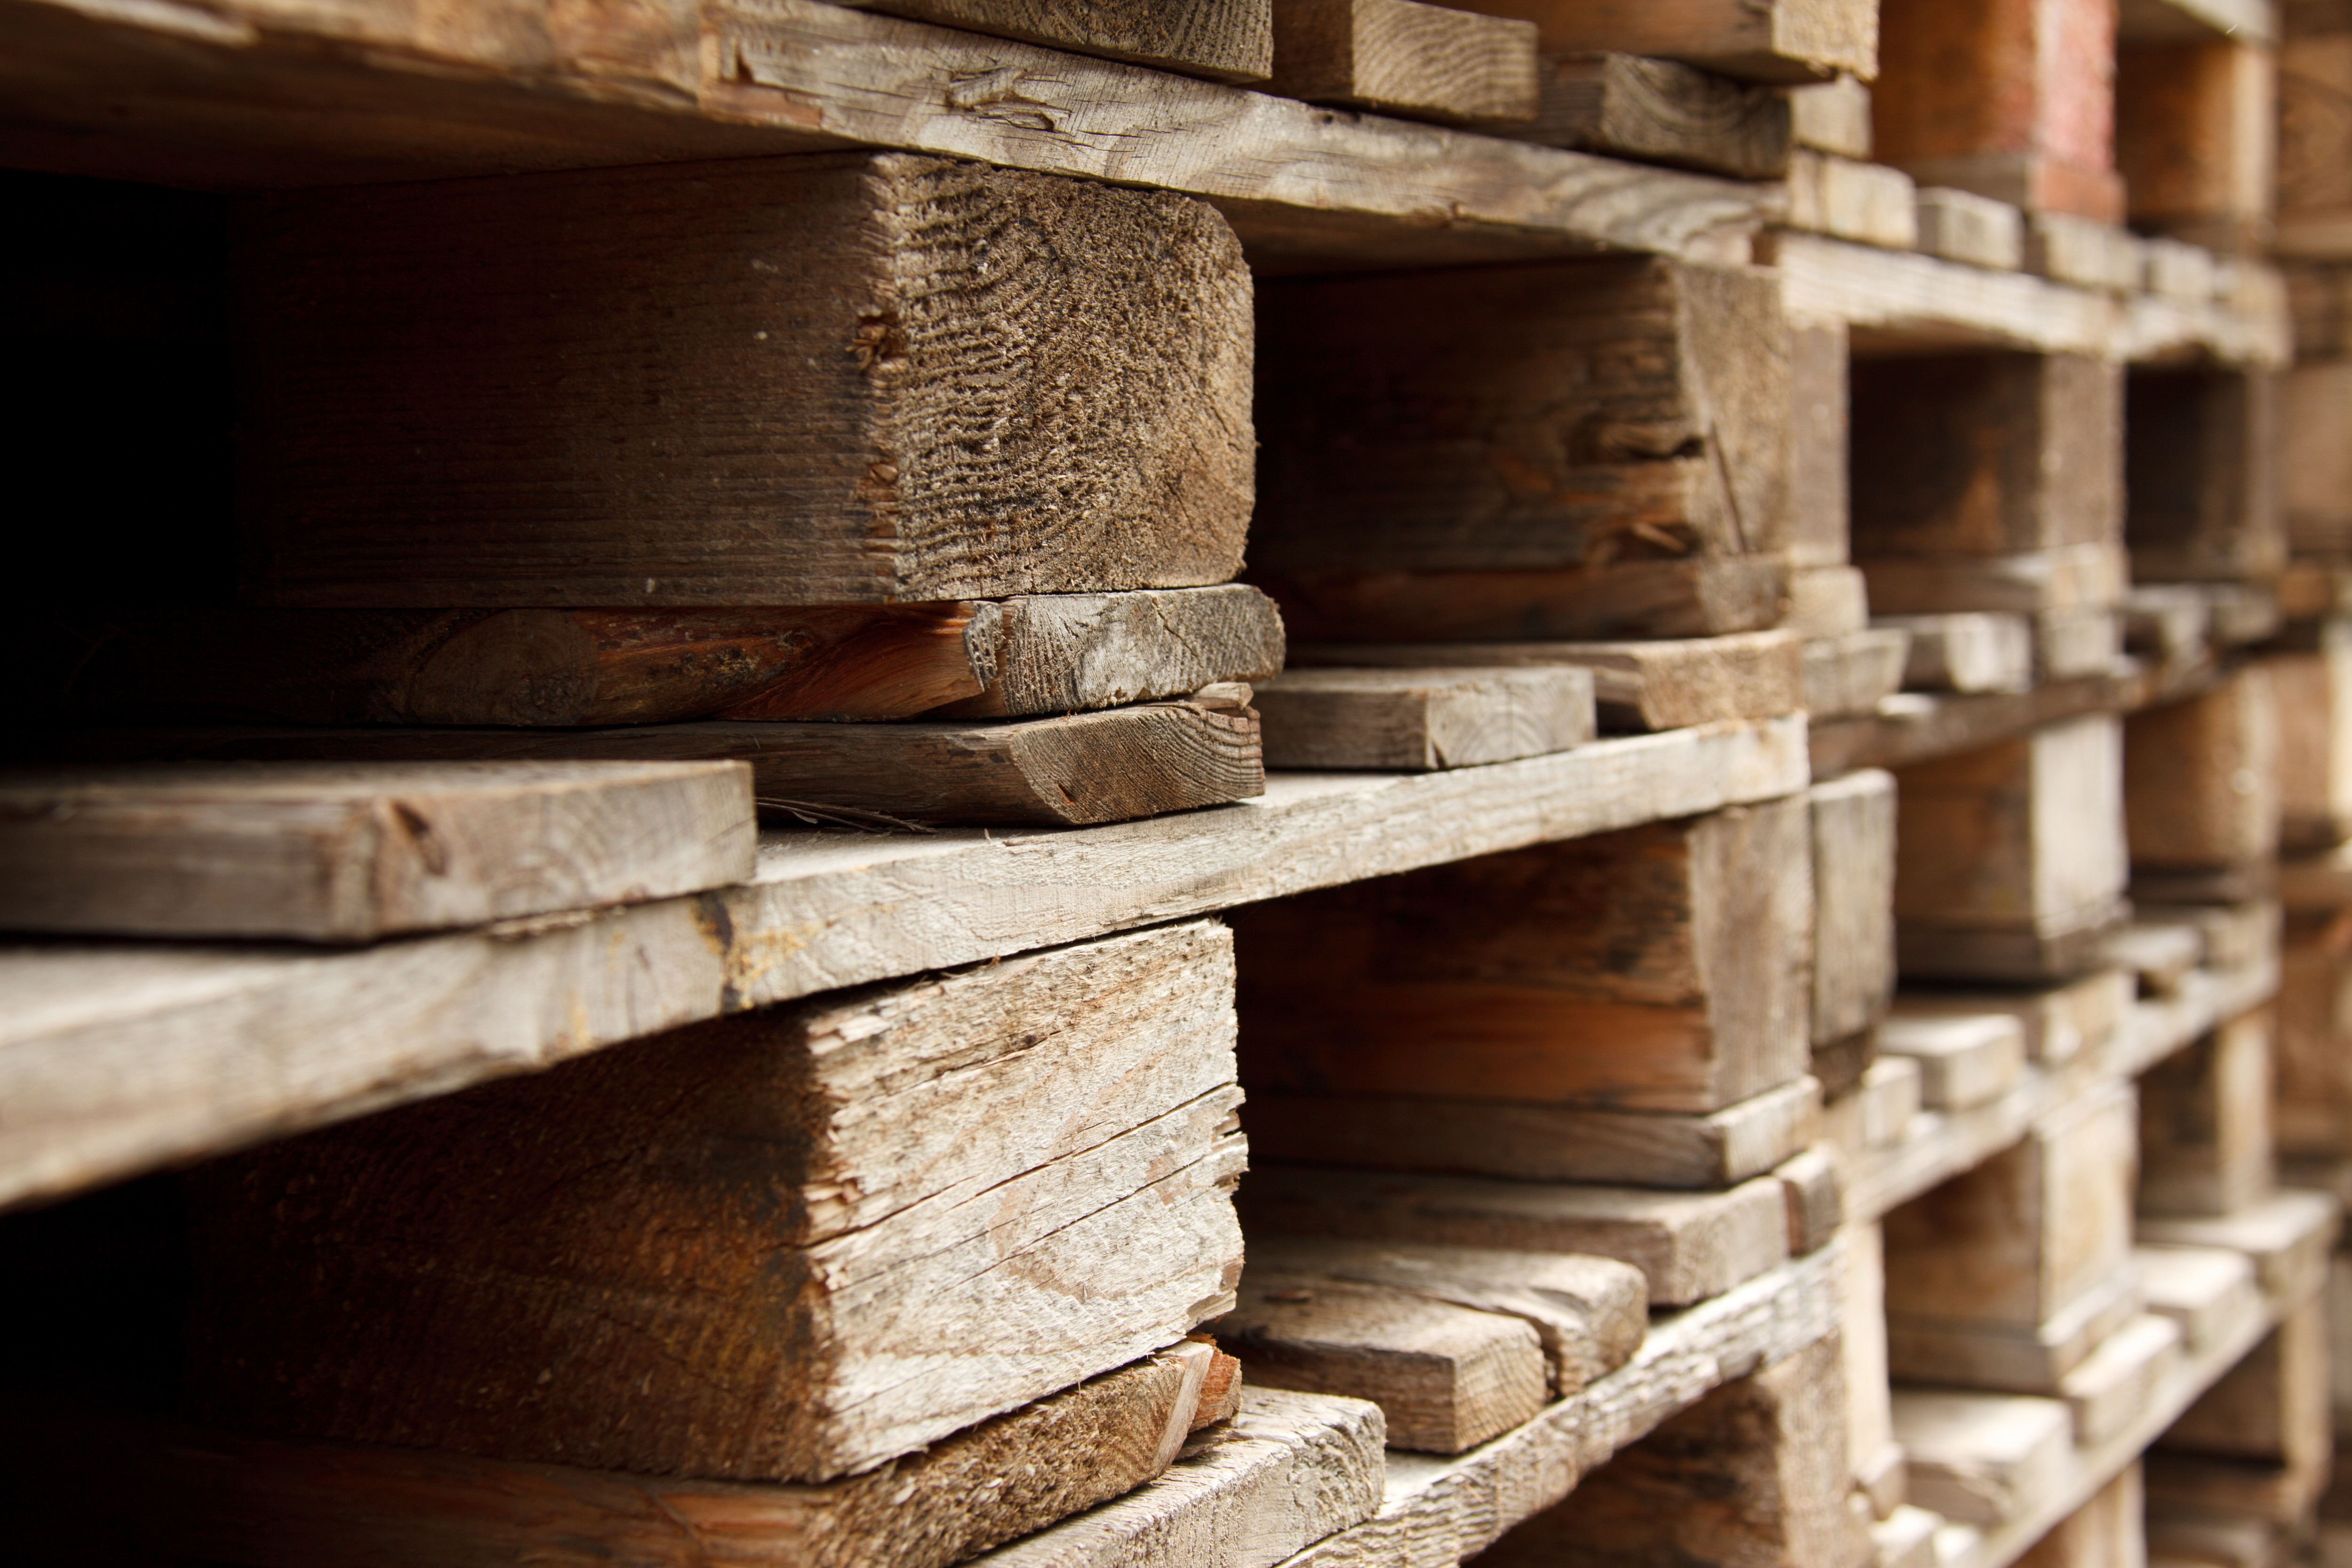
wood, wall, beam, transport, pile, industrial, industry, business, stack, freight, brick, lumber, material, storage, warehouse, stacked, cargo, wooden, pallets, pallet, timber, shipping, logistic, ancient history